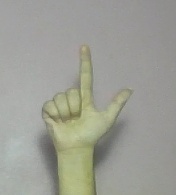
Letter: laam